Maria Kouvatsou

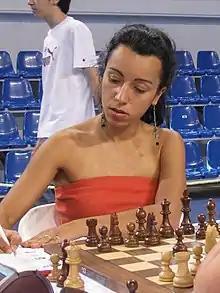
Maria Kouvatsou playing in the Greek Team Chess Championship in Peristeri 2010.

Maria Kouvatsou (born November 2, 1979, in Athens, Greece) is a Greek chess Woman Grandmaster (WGM). She was the 1999 World Under-20 Girl's Chess Championship winner, won the Greek Women's Chess Championship in 2000, and has represented Greece in three Chess Olympiads.